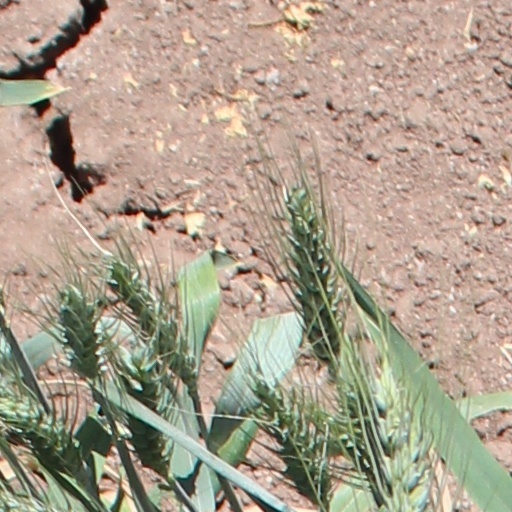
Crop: wheat